Wisconsin Shipwreck Coast National Marine Sanctuary

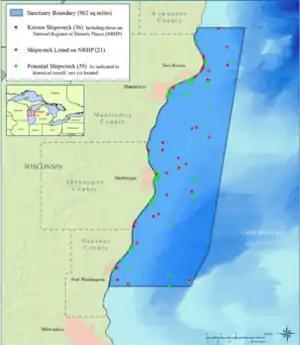
NOAA map of the Wisconsin Shipwreck Coast National Marine Sanctuary. Red stars indicate shipwrecks on the National Register of Historic Places, red dots are other known shipwrecks, and green dots indicate potential locations of undiscovered shipwrecks.

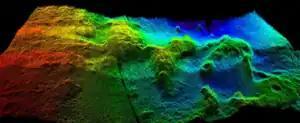
Lakebed mapping image of the sanctuary

The Wisconsin Shipwreck Coast National Marine Sanctuary is a national marine sanctuary administered by the National Oceanic and Atmospheric Administration (NOAA), an agency of the United States Department of Commerce; NOAA co-manages the sanctuary jointly with the State of Wisconsin. It is located in Lake Michigan along the coast of Wisconsin. It was created in 2021 as the 15th national marine sanctuary and protects shipwrecks considered nationally important archaeological resources.